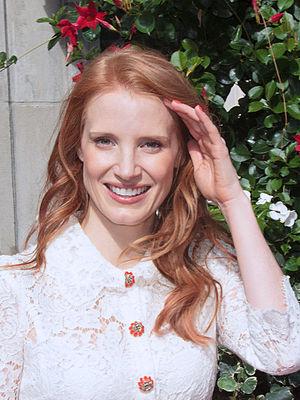
The Disappearance of Eleanor Rigby est un film américain de Ned Benson. The Disappearance of Eleanor Rigby est le titre collectif de trois longs-métrages : Him, Her et Them, écrits et réalisés par Benson. Les deux premiers ont été projetés au Festival international du film de Toronto en 2013 comme « work in progress », alors que le troisième est présenté dans la sélection Un certain regard au Festival de Cannes en 2014. Version montée à partir de Him et Her, Them sort aux États-Unis le 12 septembre 2014, tandis que Him et Her sortent ensemble comme un double long-métrage le 10 octobre 2014 dans certaines salles de cinéma d'art et essai.